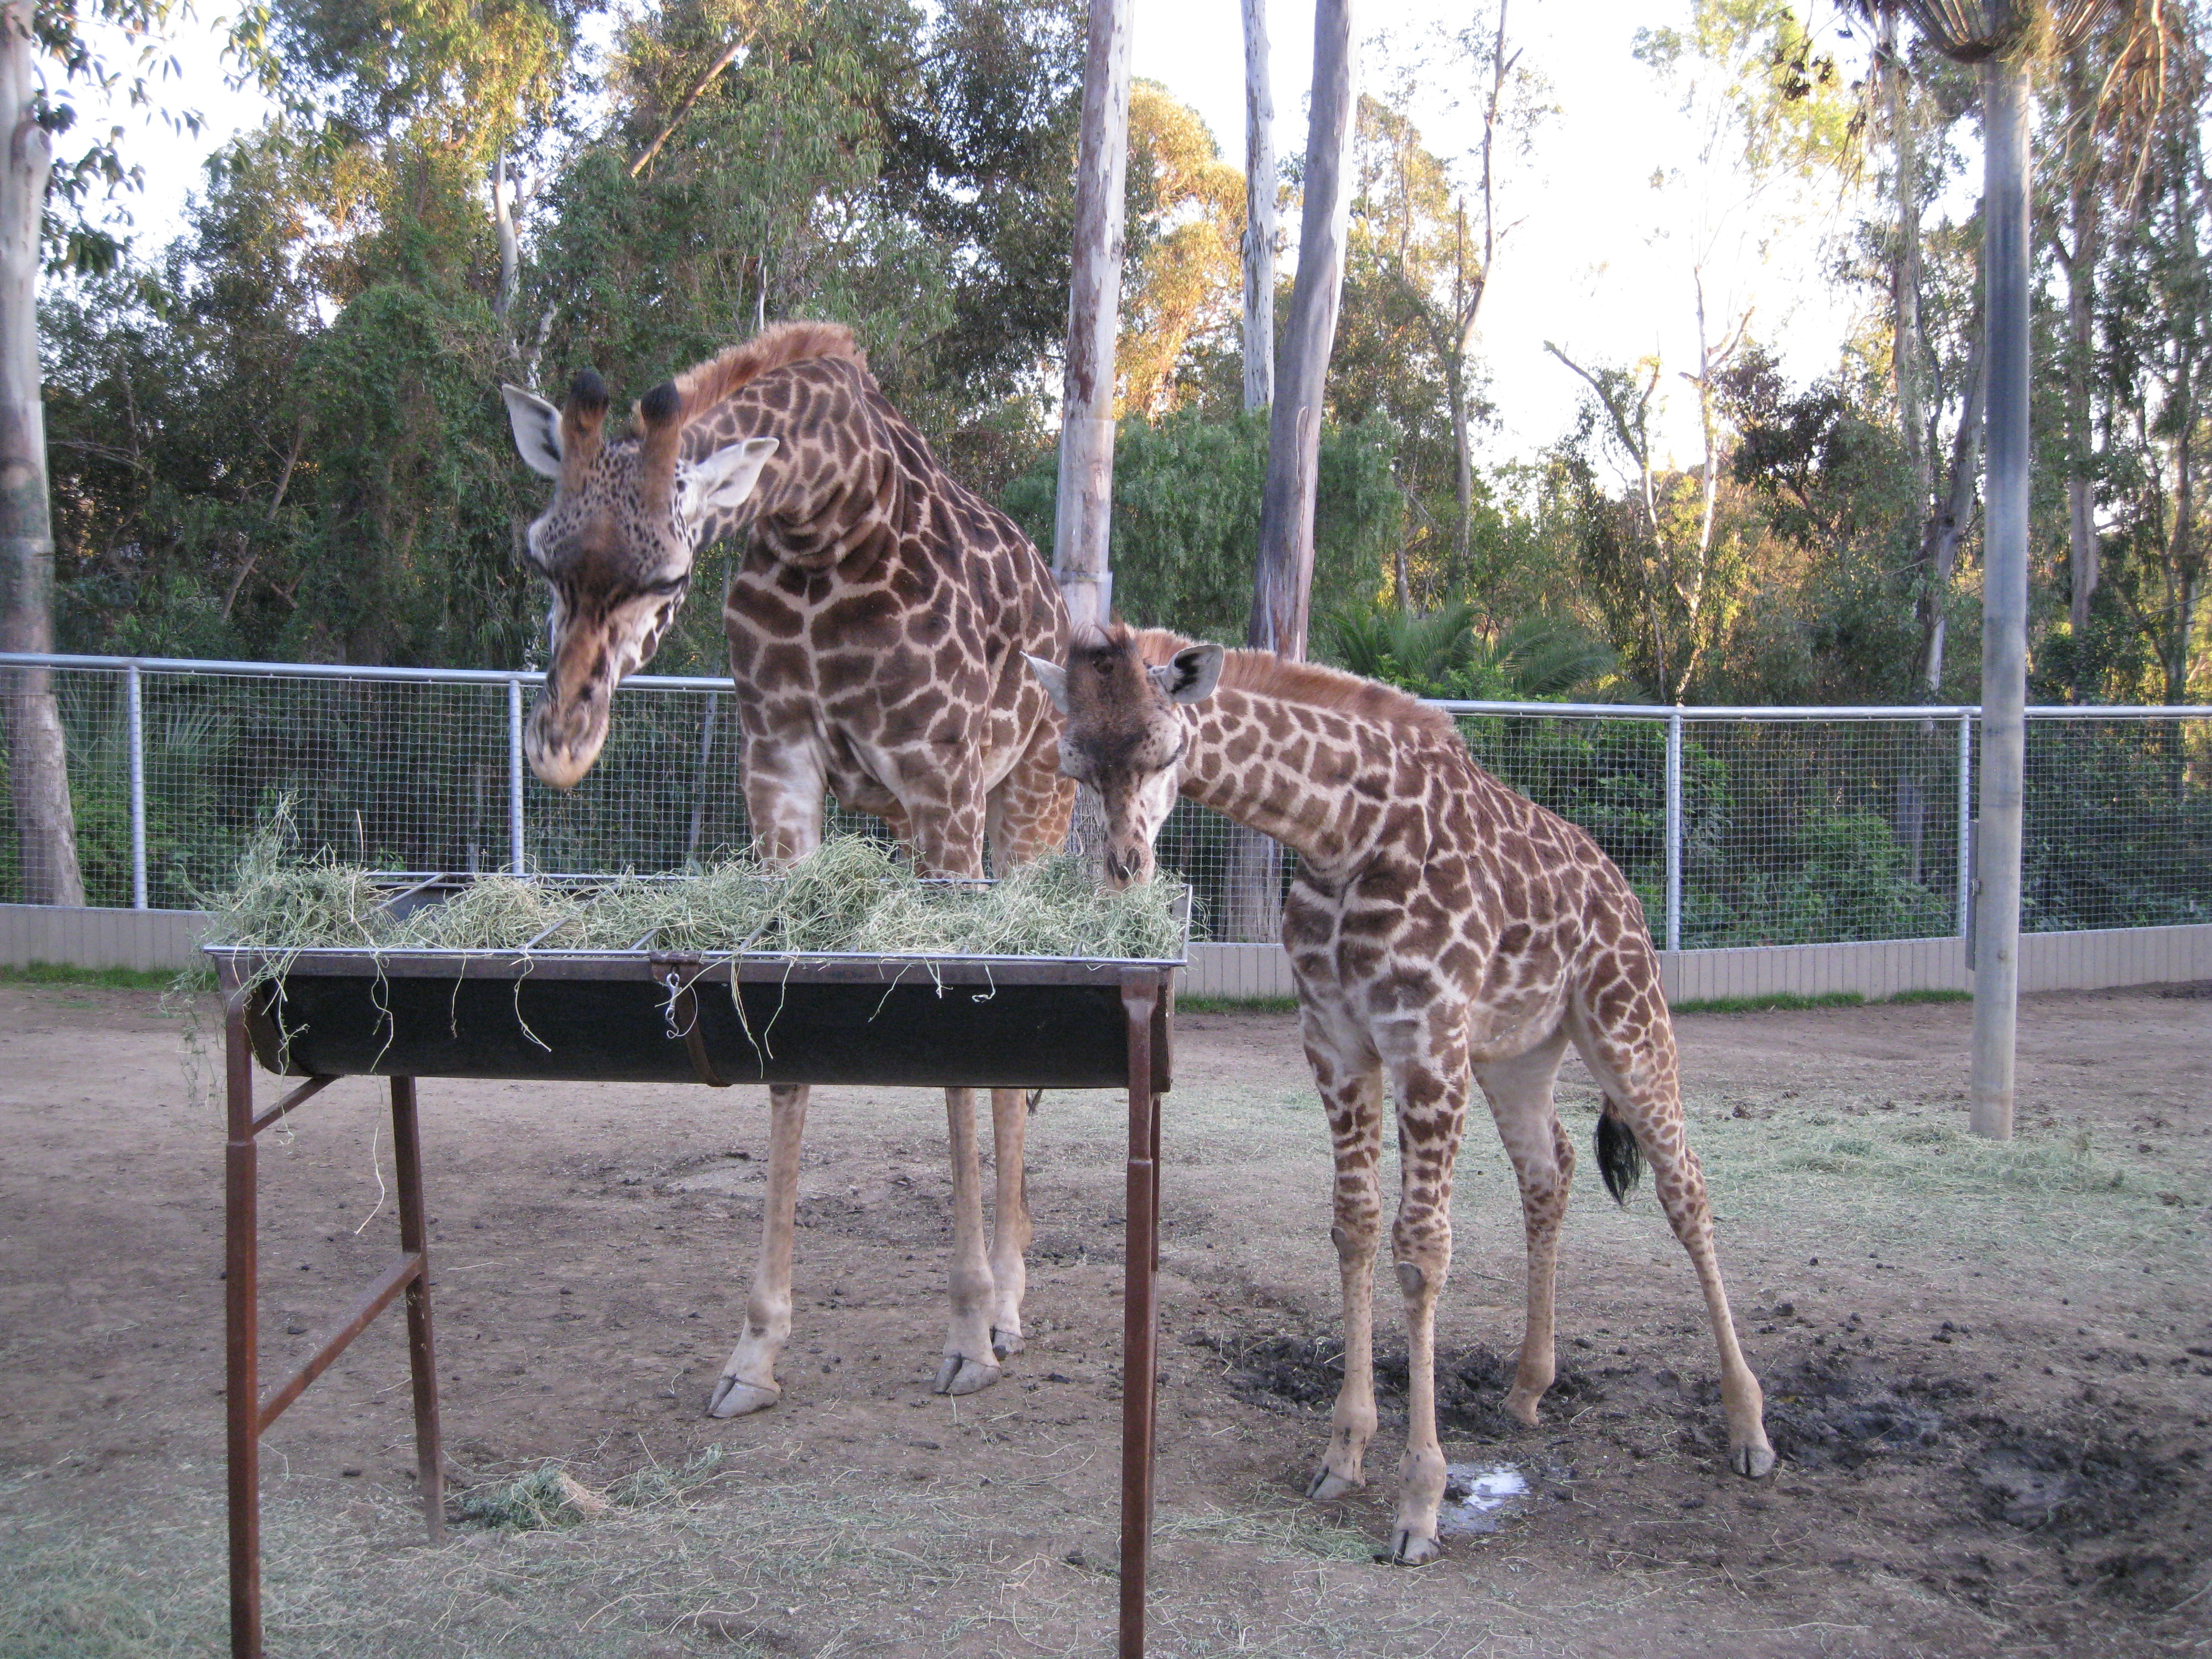
nature, recreation, wildlife, zoo, africa, mammal, fauna, giraffe, animals, ungulate, giraffidae, feeding time, outdoor recreation